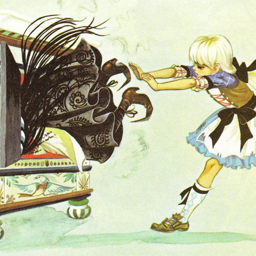
person saves herself and her brother from the wicked witch .